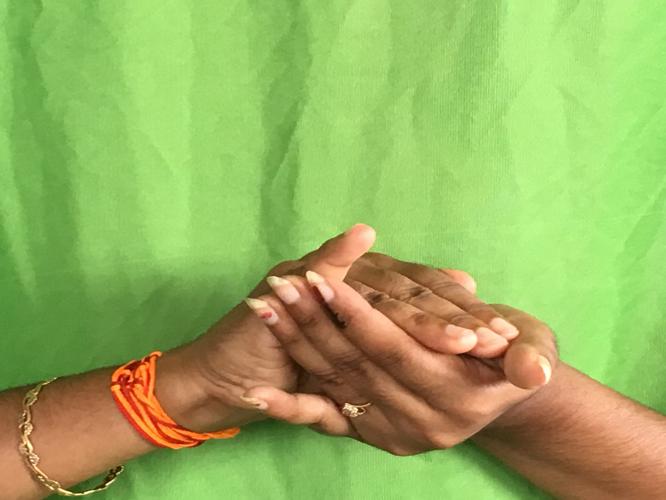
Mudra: Samputa
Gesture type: double_hand